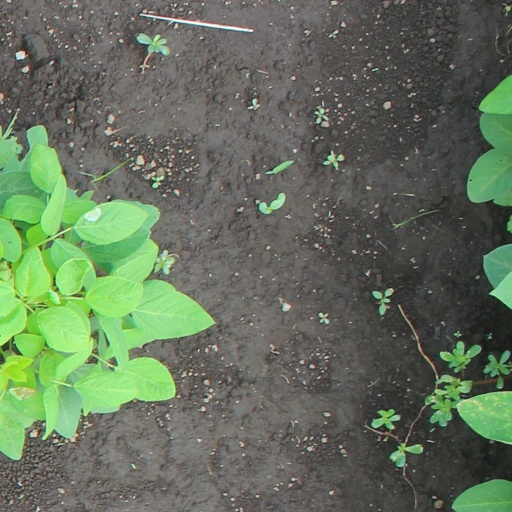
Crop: soybean